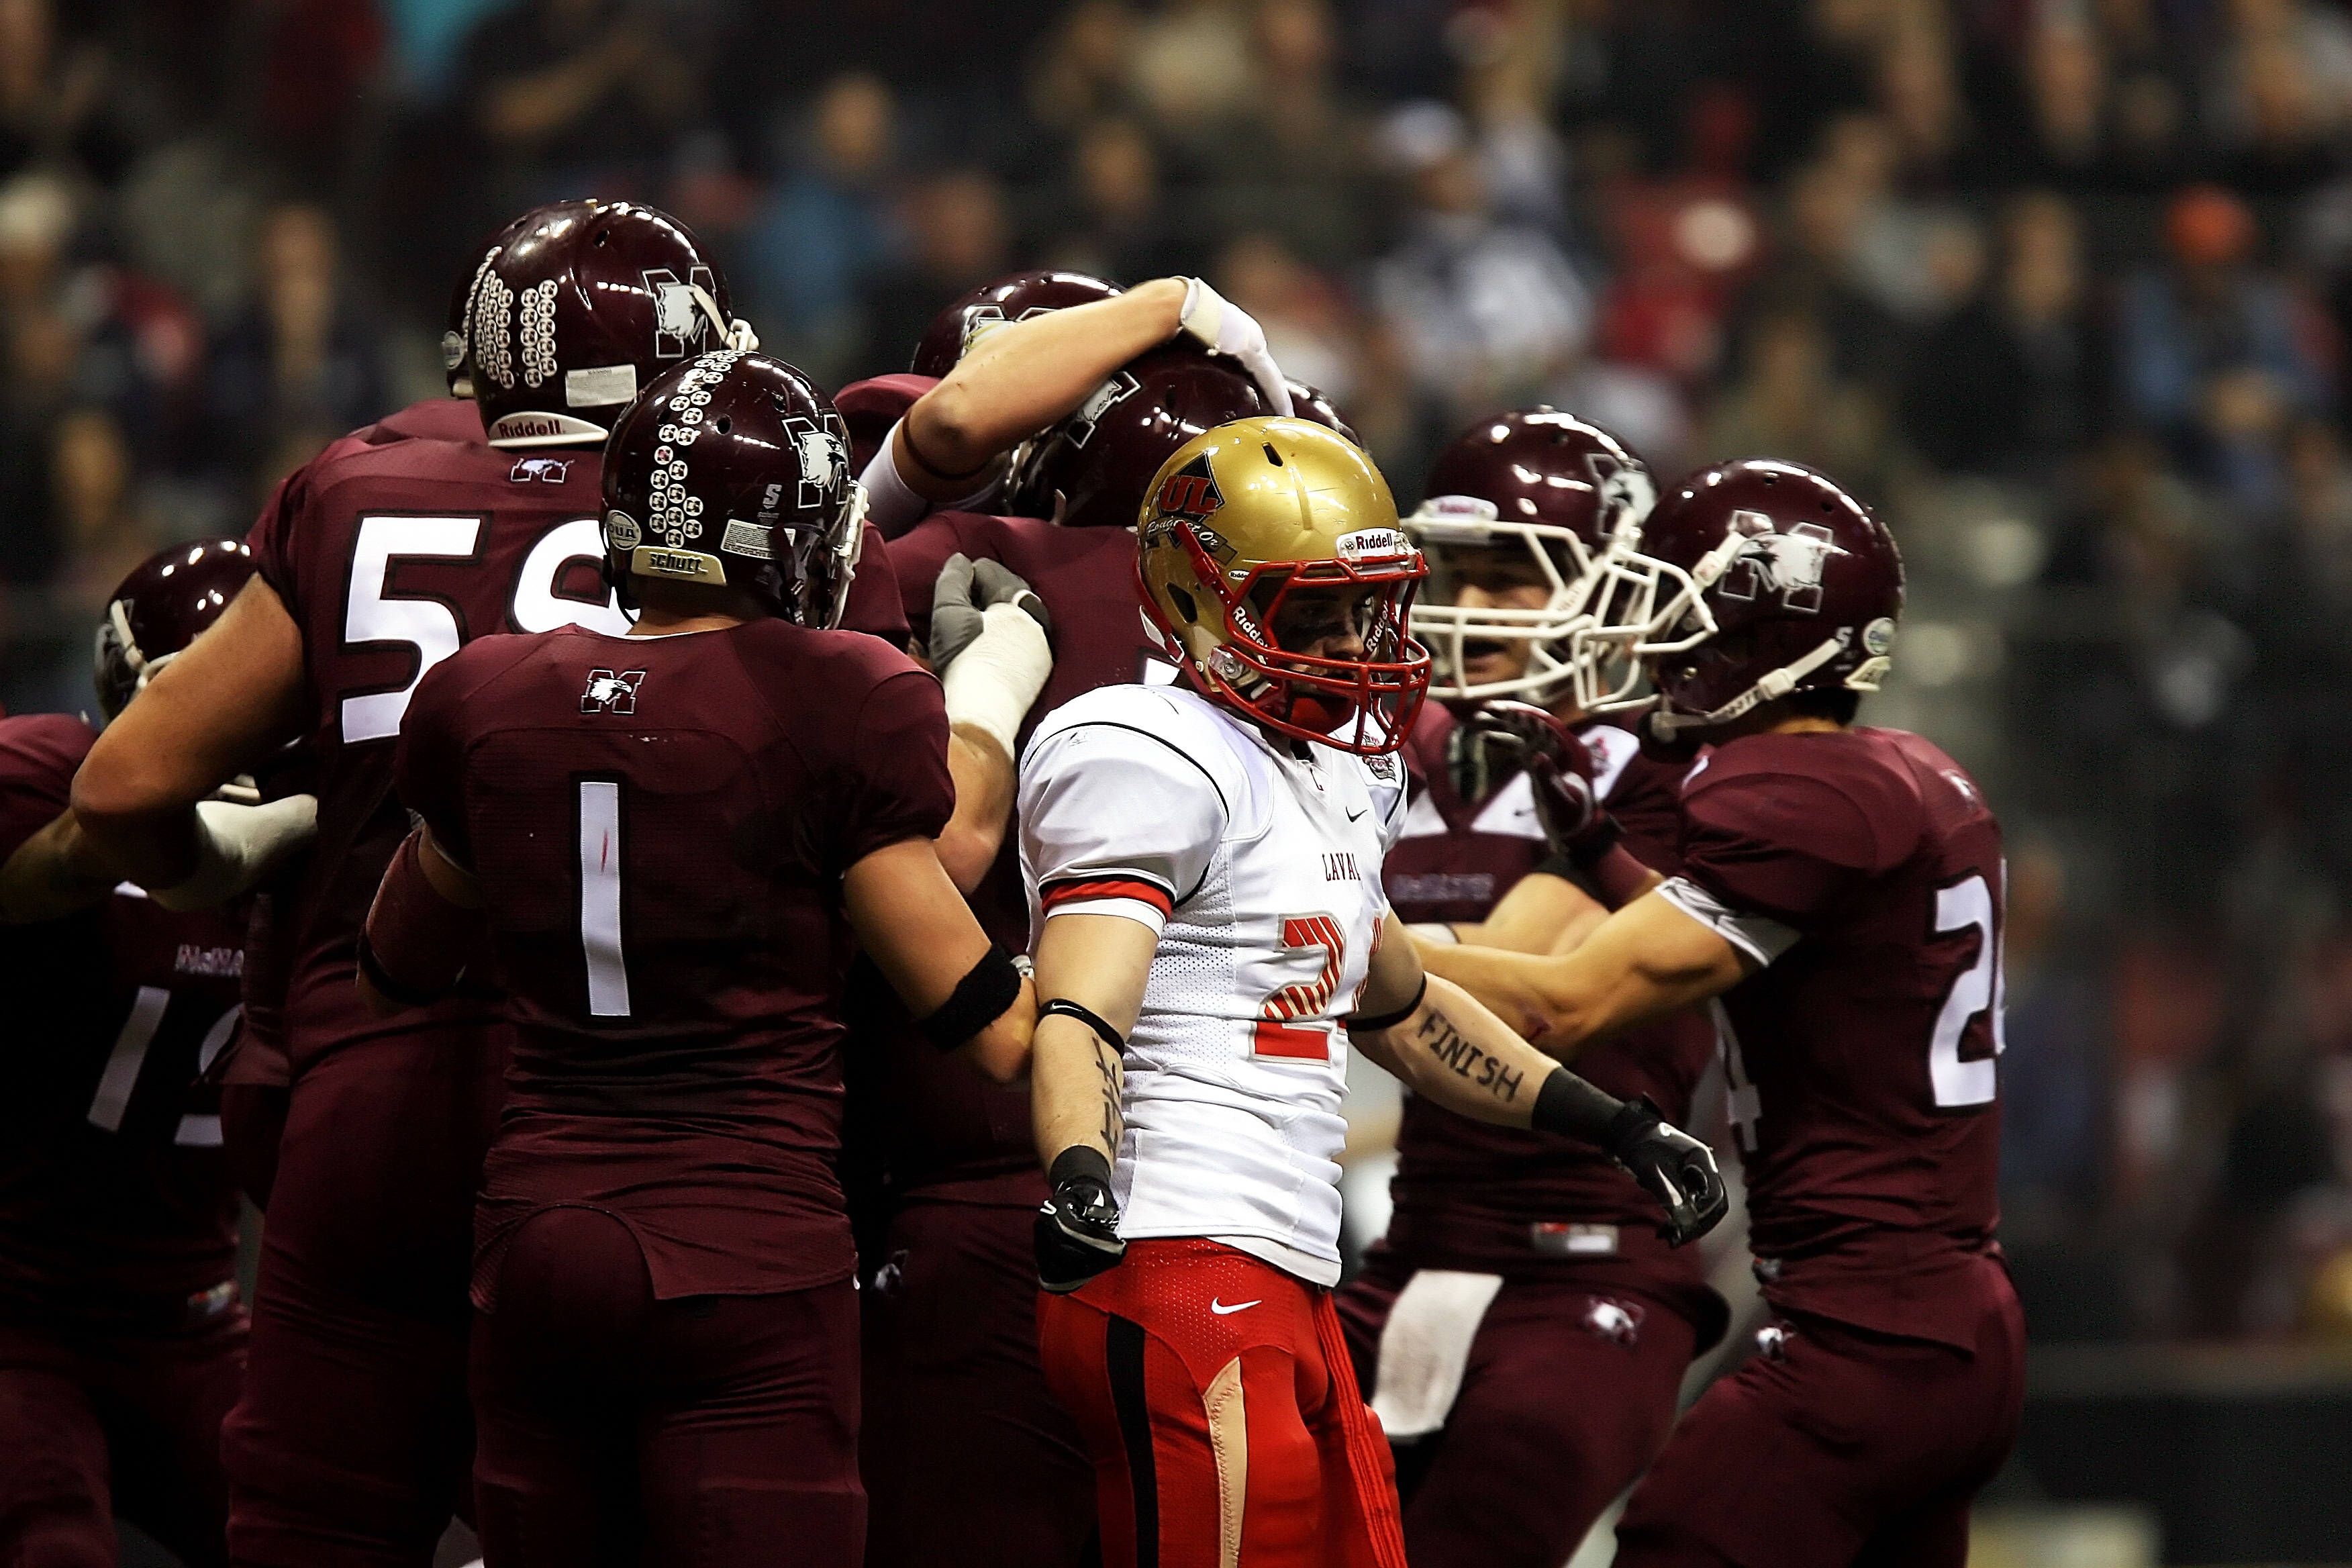
sport, game, play, male, celebration, athletic, soccer, football, stadium, player, competition, american football, happy, sports, helmet, university, uniform, championship, college, athlete, spectators, triumph, score, touchdown, tackle, football player, american football player, football american, football game, scoring, pigskin, teammates, vanier cup, football helmet, dejected, canadian football, arena football, football equipment and supplies, gridiron football, protective equipment in gridiron football